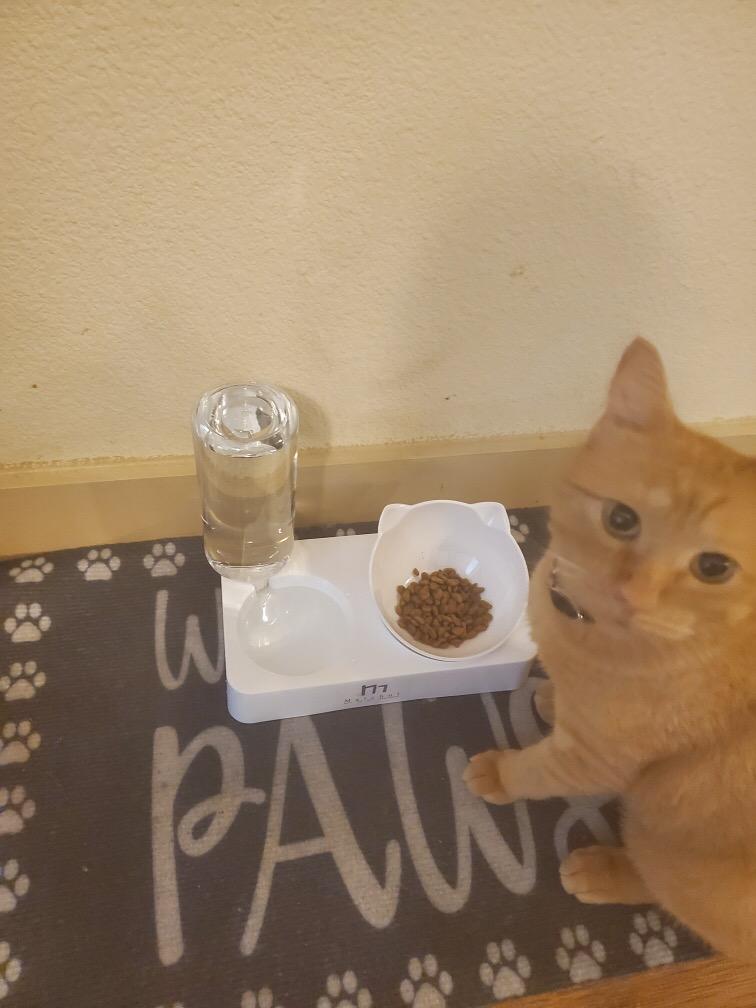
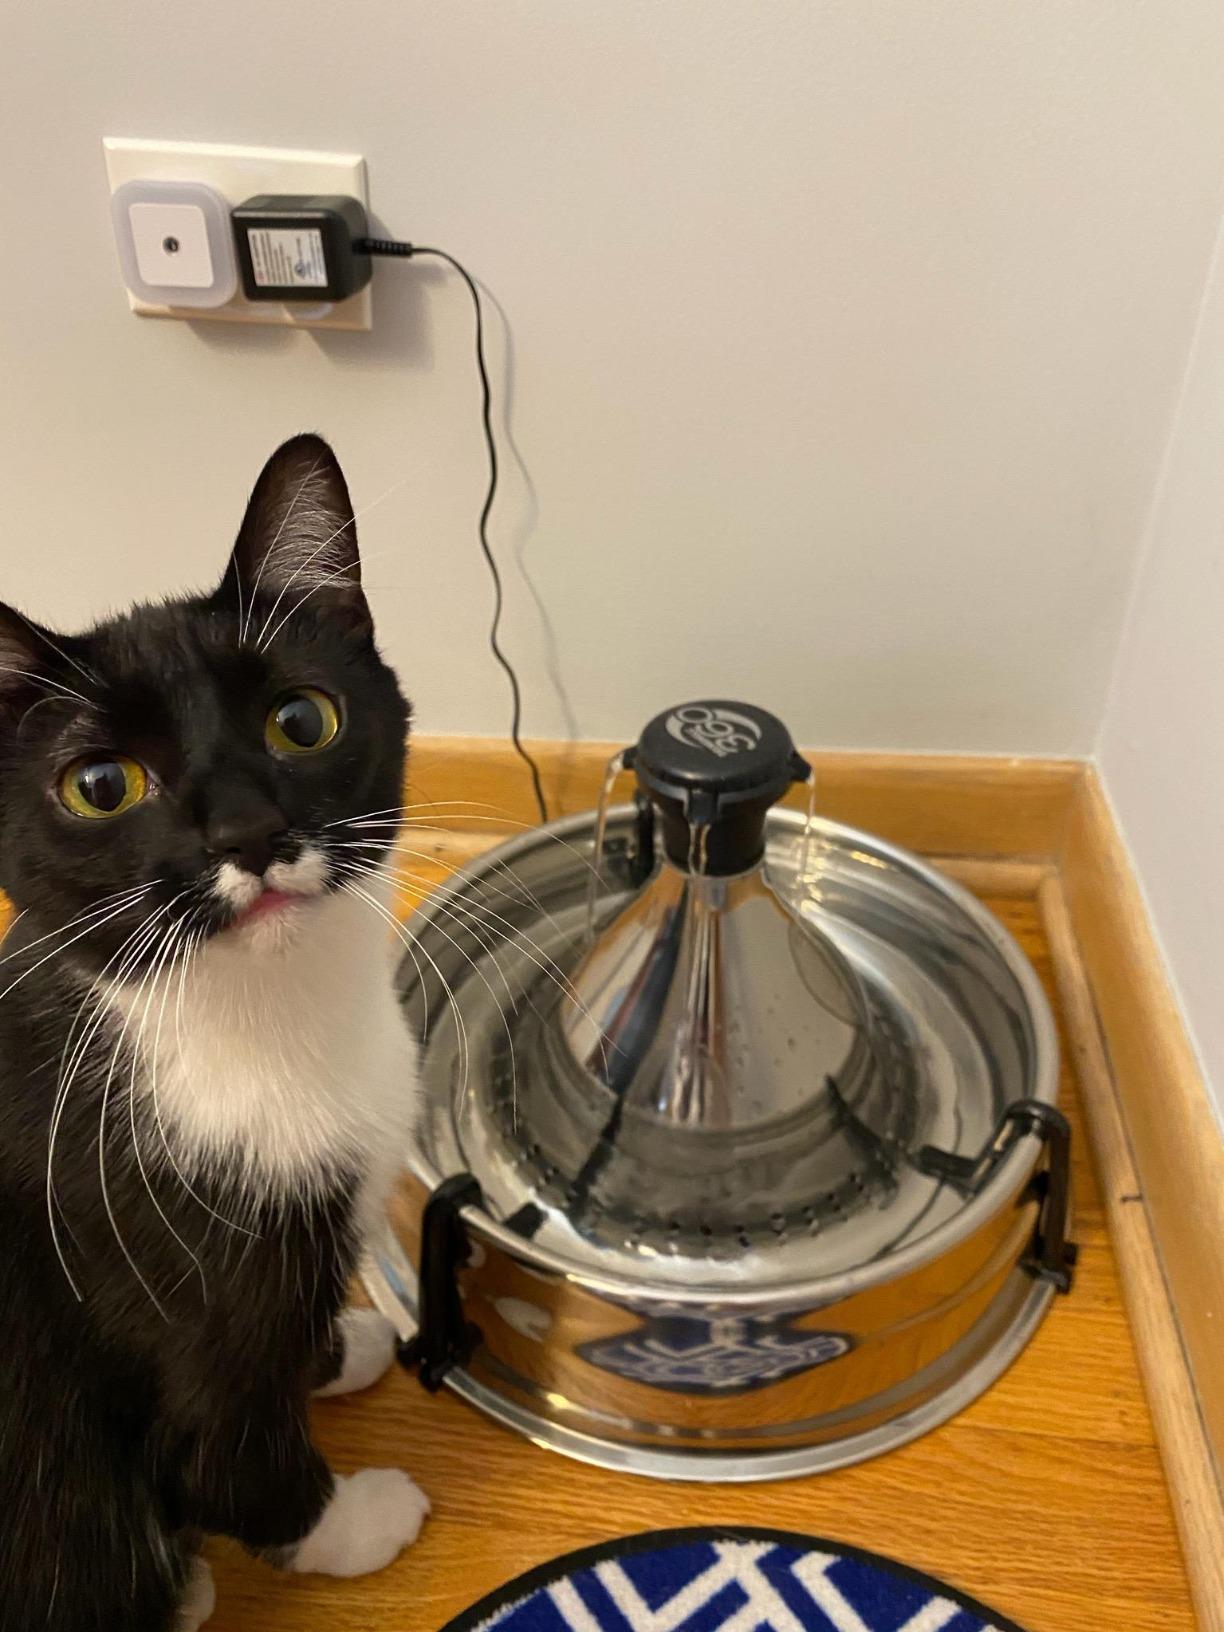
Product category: items_bowl
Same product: no